Gang

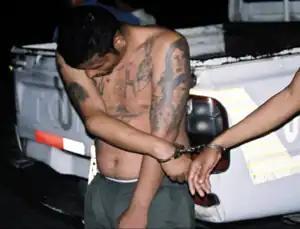
Mara Salvatrucha suspect bearing gang tattoos is handcuffed. In 2004, the FBI created the MS-13 National Gang Task Force to combat gang activity in the United States. A year later, the FBI helped create National Gang Intelligence Center.

The United Nations estimates that gangs make most of their money through the drugs trade, which is thought to be worth $352 billion in total. The United States Department of Justice estimates there are approximately 30,000 gangs, with 760,000 members, impacting 2,500 communities across the United States.